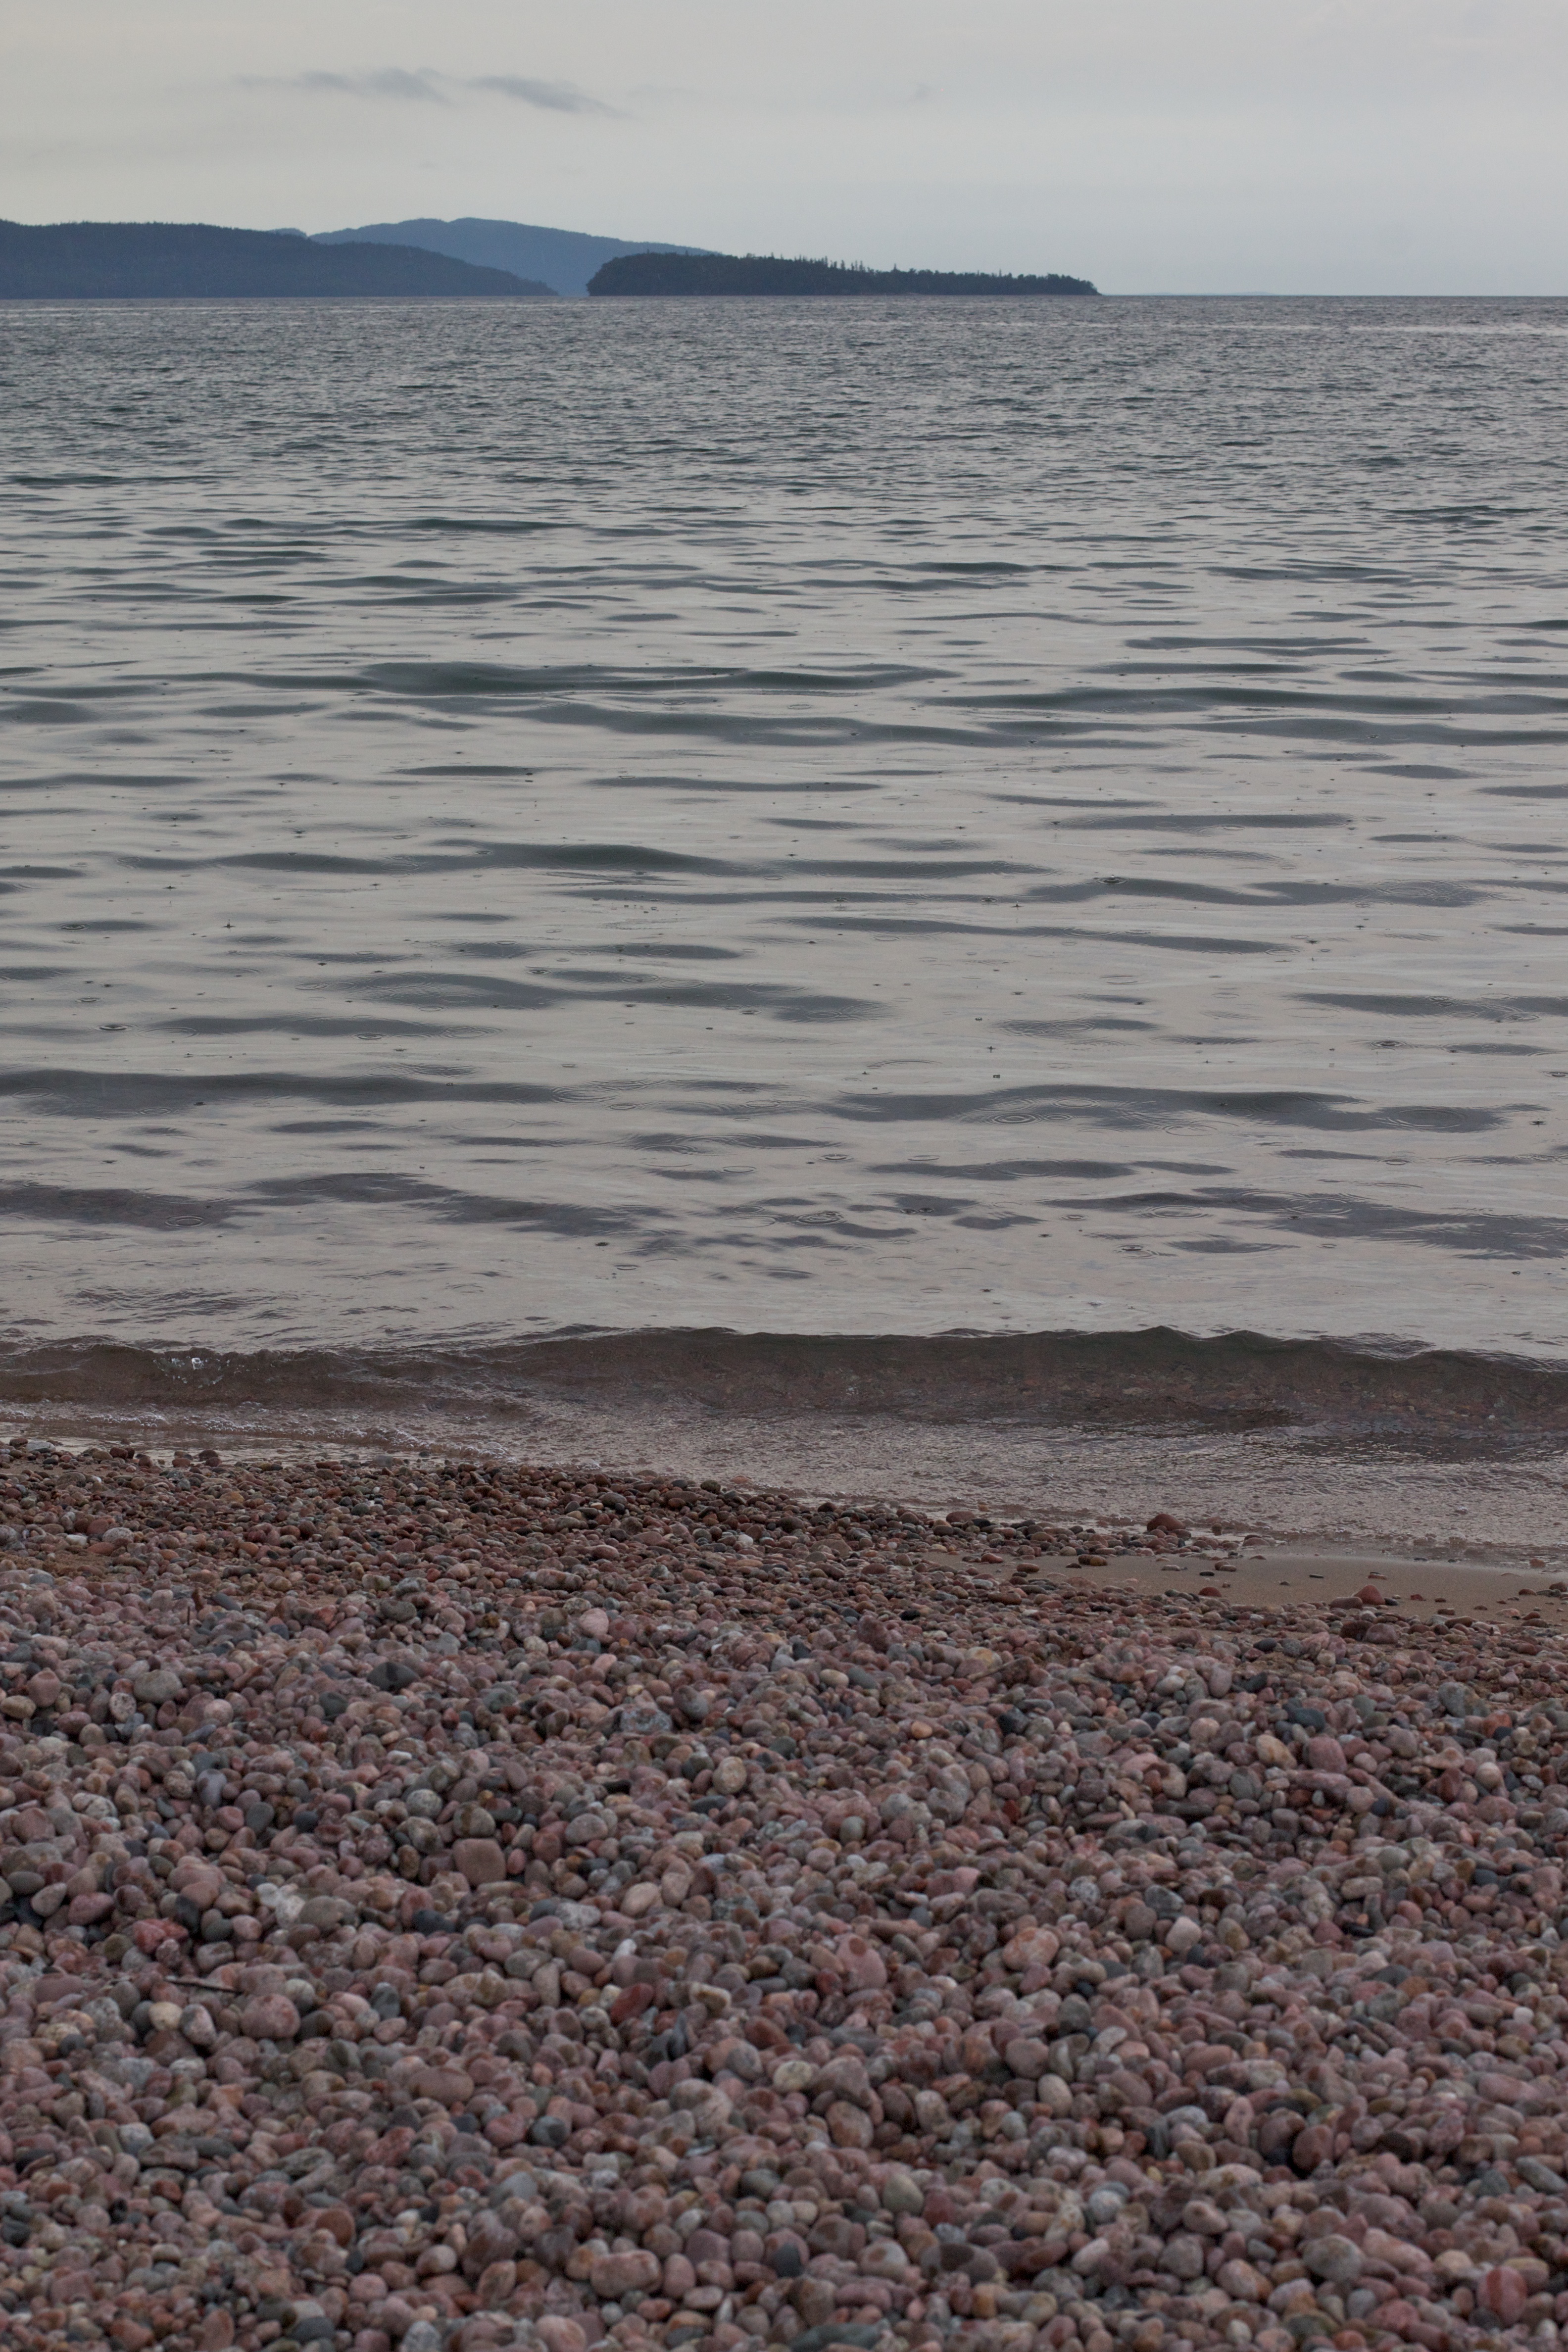
beach, sea, coast, water, sand, rock, ocean, horizon, morning, shore, wave, lake, reflection, bay, material, body of water, habitat, odyssey, mudflat, wind wave